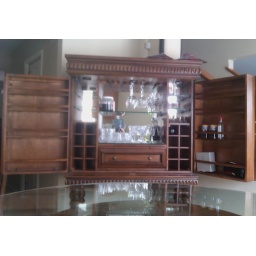
Wine cabinet with glass dining table in sight